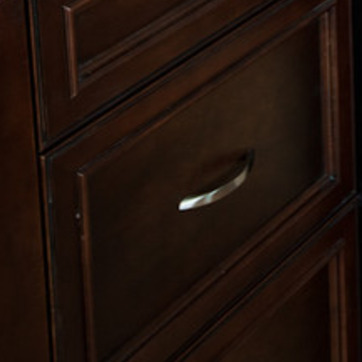
Material: wood